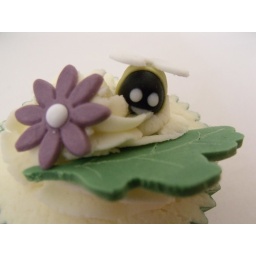
Vanilla cake in a green case topped with vanilla buttercream with hand made cupcake topper